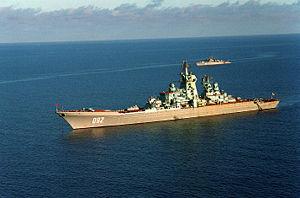
La désignation de l'OTAN SS-N-16 « Stallion » désigne en fait deux missiles anti-navires soviétiques légèrement différents :